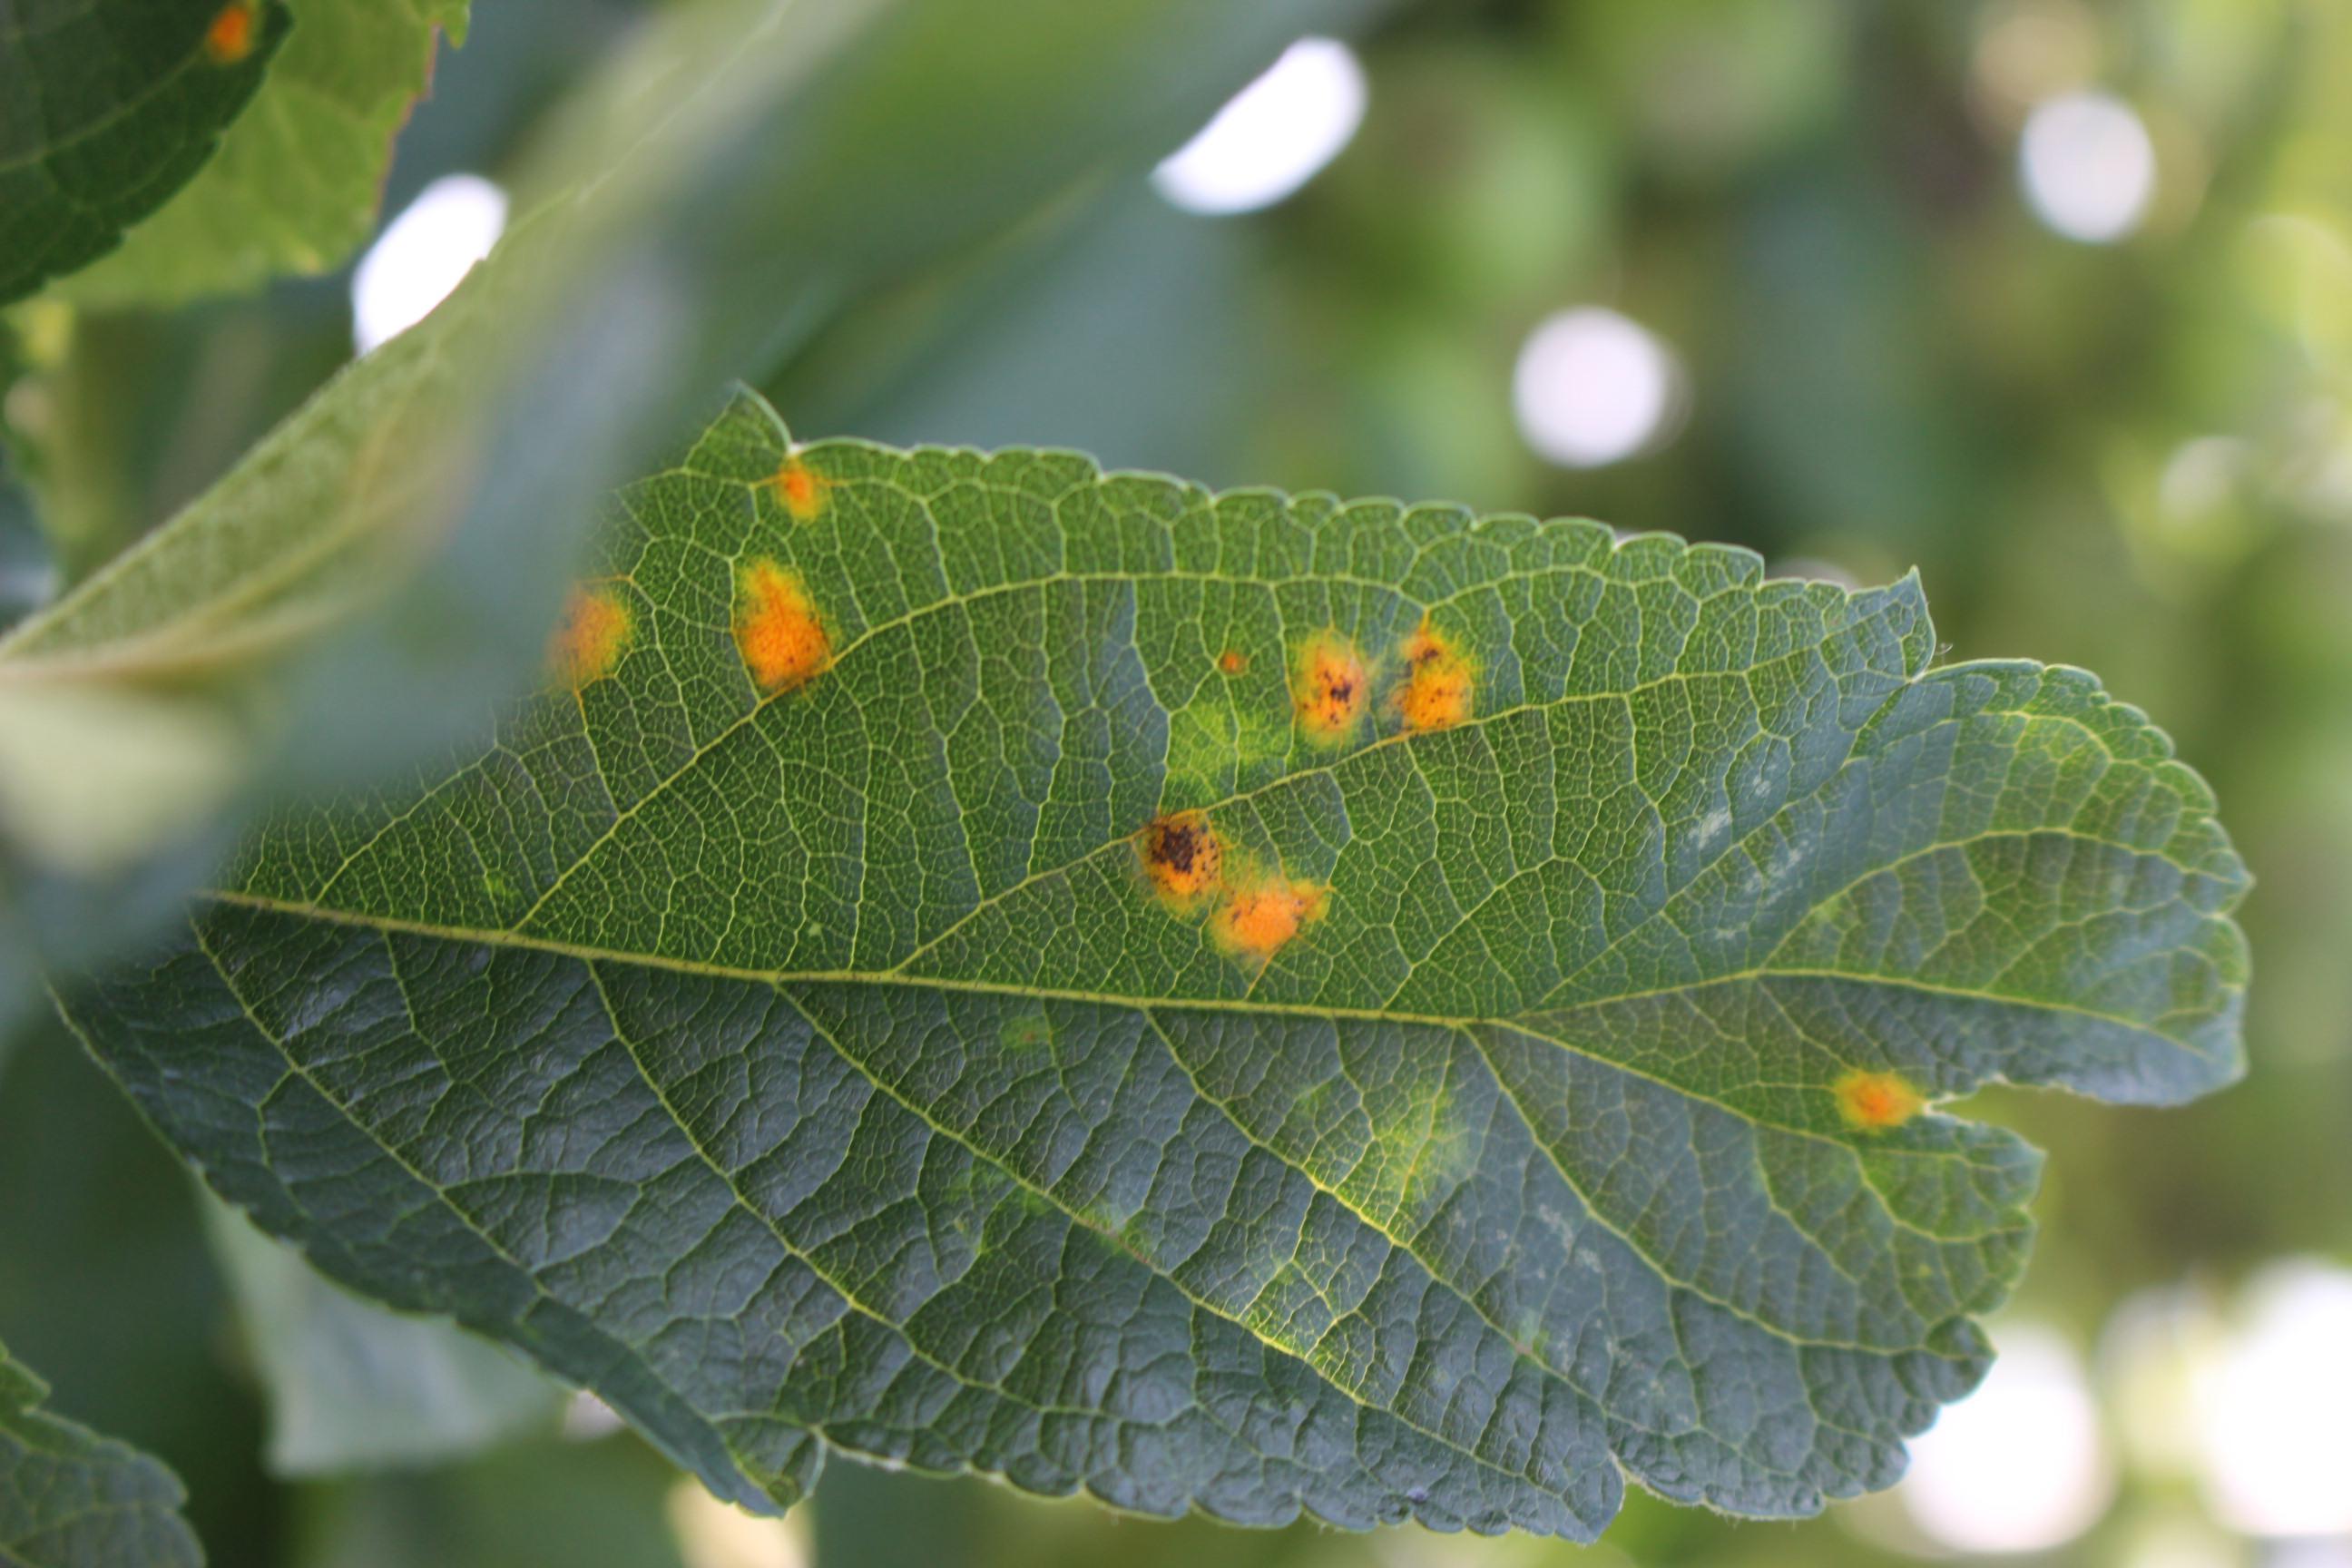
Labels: rust